The Awful Truth

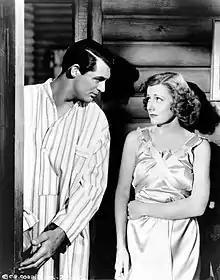
Cary Grant and Irene Dunne in "The Awful Truth"

The film is based on the stage play "The Awful Truth" by playwright Arthur Richman. In that play, created on September 18, 1922, at the Henry Miller's Theater of Broadway (current Stephen Sondheim Theatre), Norman Satterly divorces his wife, Lucy Warriner Satterly, after they accuse one another of infidelity. Lucy is about to remarry, but needs to clear her name before her fiancé will agree to go forward with the marriage. As she tries to salvage her reputation, she falls in love again with her ex-husband and they remarry.